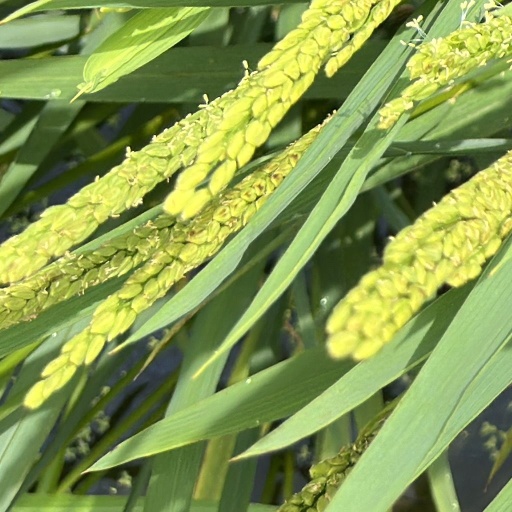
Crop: rice